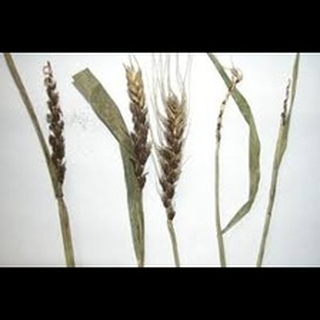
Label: wheat_smut